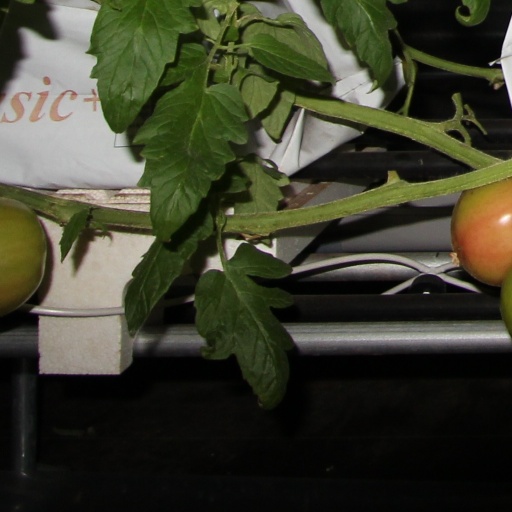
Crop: tomato